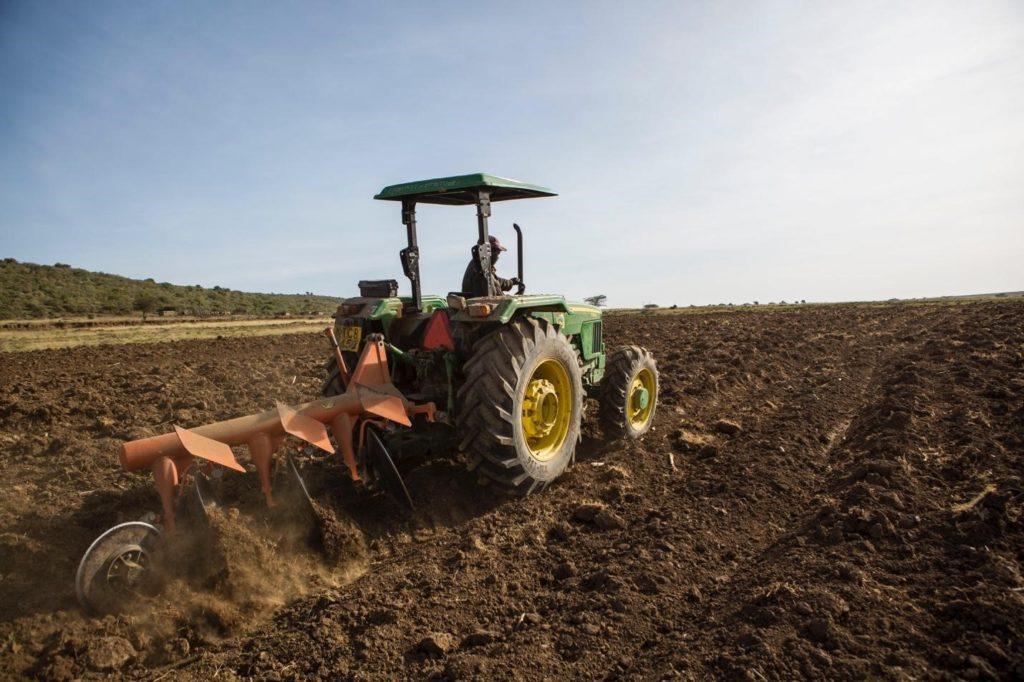
Shamba kubwa linalotumika kupanda mazao mengi hasa ya biashara, linaendelea kulimwa na moja ya mashine za kulimia linaitwa trekta. Ili baadaye kuwapatia wakulima nafasi ya kuendelea kusia mbegu na hatimaye kupata mavuno ya kutosha.